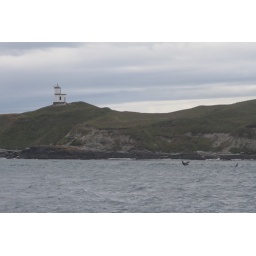
breaching orca in front of cattle point lighthouse